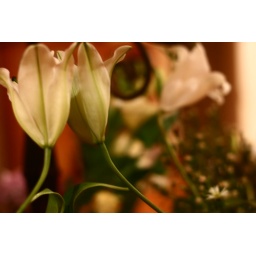
Lots of flowers left over from my birthday, and the colours are beautiful.Sorry, I know flower shots are boring.